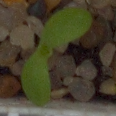
Label: scentless_mayweed